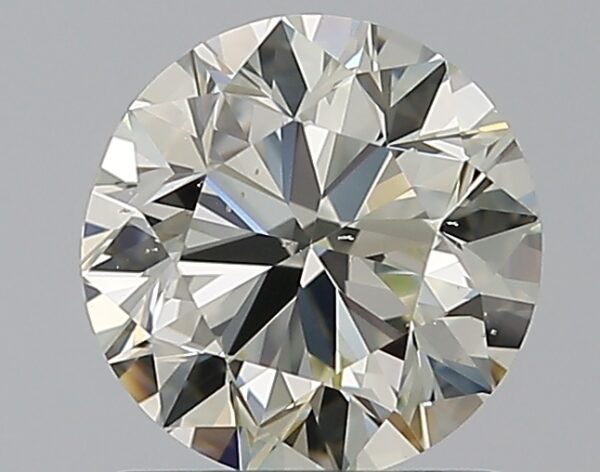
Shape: round
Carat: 1
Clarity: VS2
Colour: M
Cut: VG
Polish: EX
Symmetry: VG
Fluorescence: M
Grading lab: GIA
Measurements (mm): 6.21 x 6.28 x 3.98